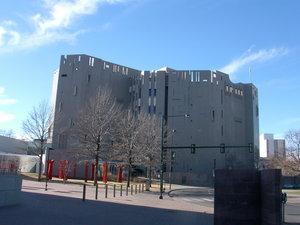
Le musée d'art de Denver est un musée d'art, situé à Denver, dans le Colorado. Il est connu pour sa collection d'art amérindien. Il possède plus de 70 000 objets et œuvres d'art.
Gio Ponti est un architecte, designer, peintre, auteur, enseignant et directeur de publications italien.